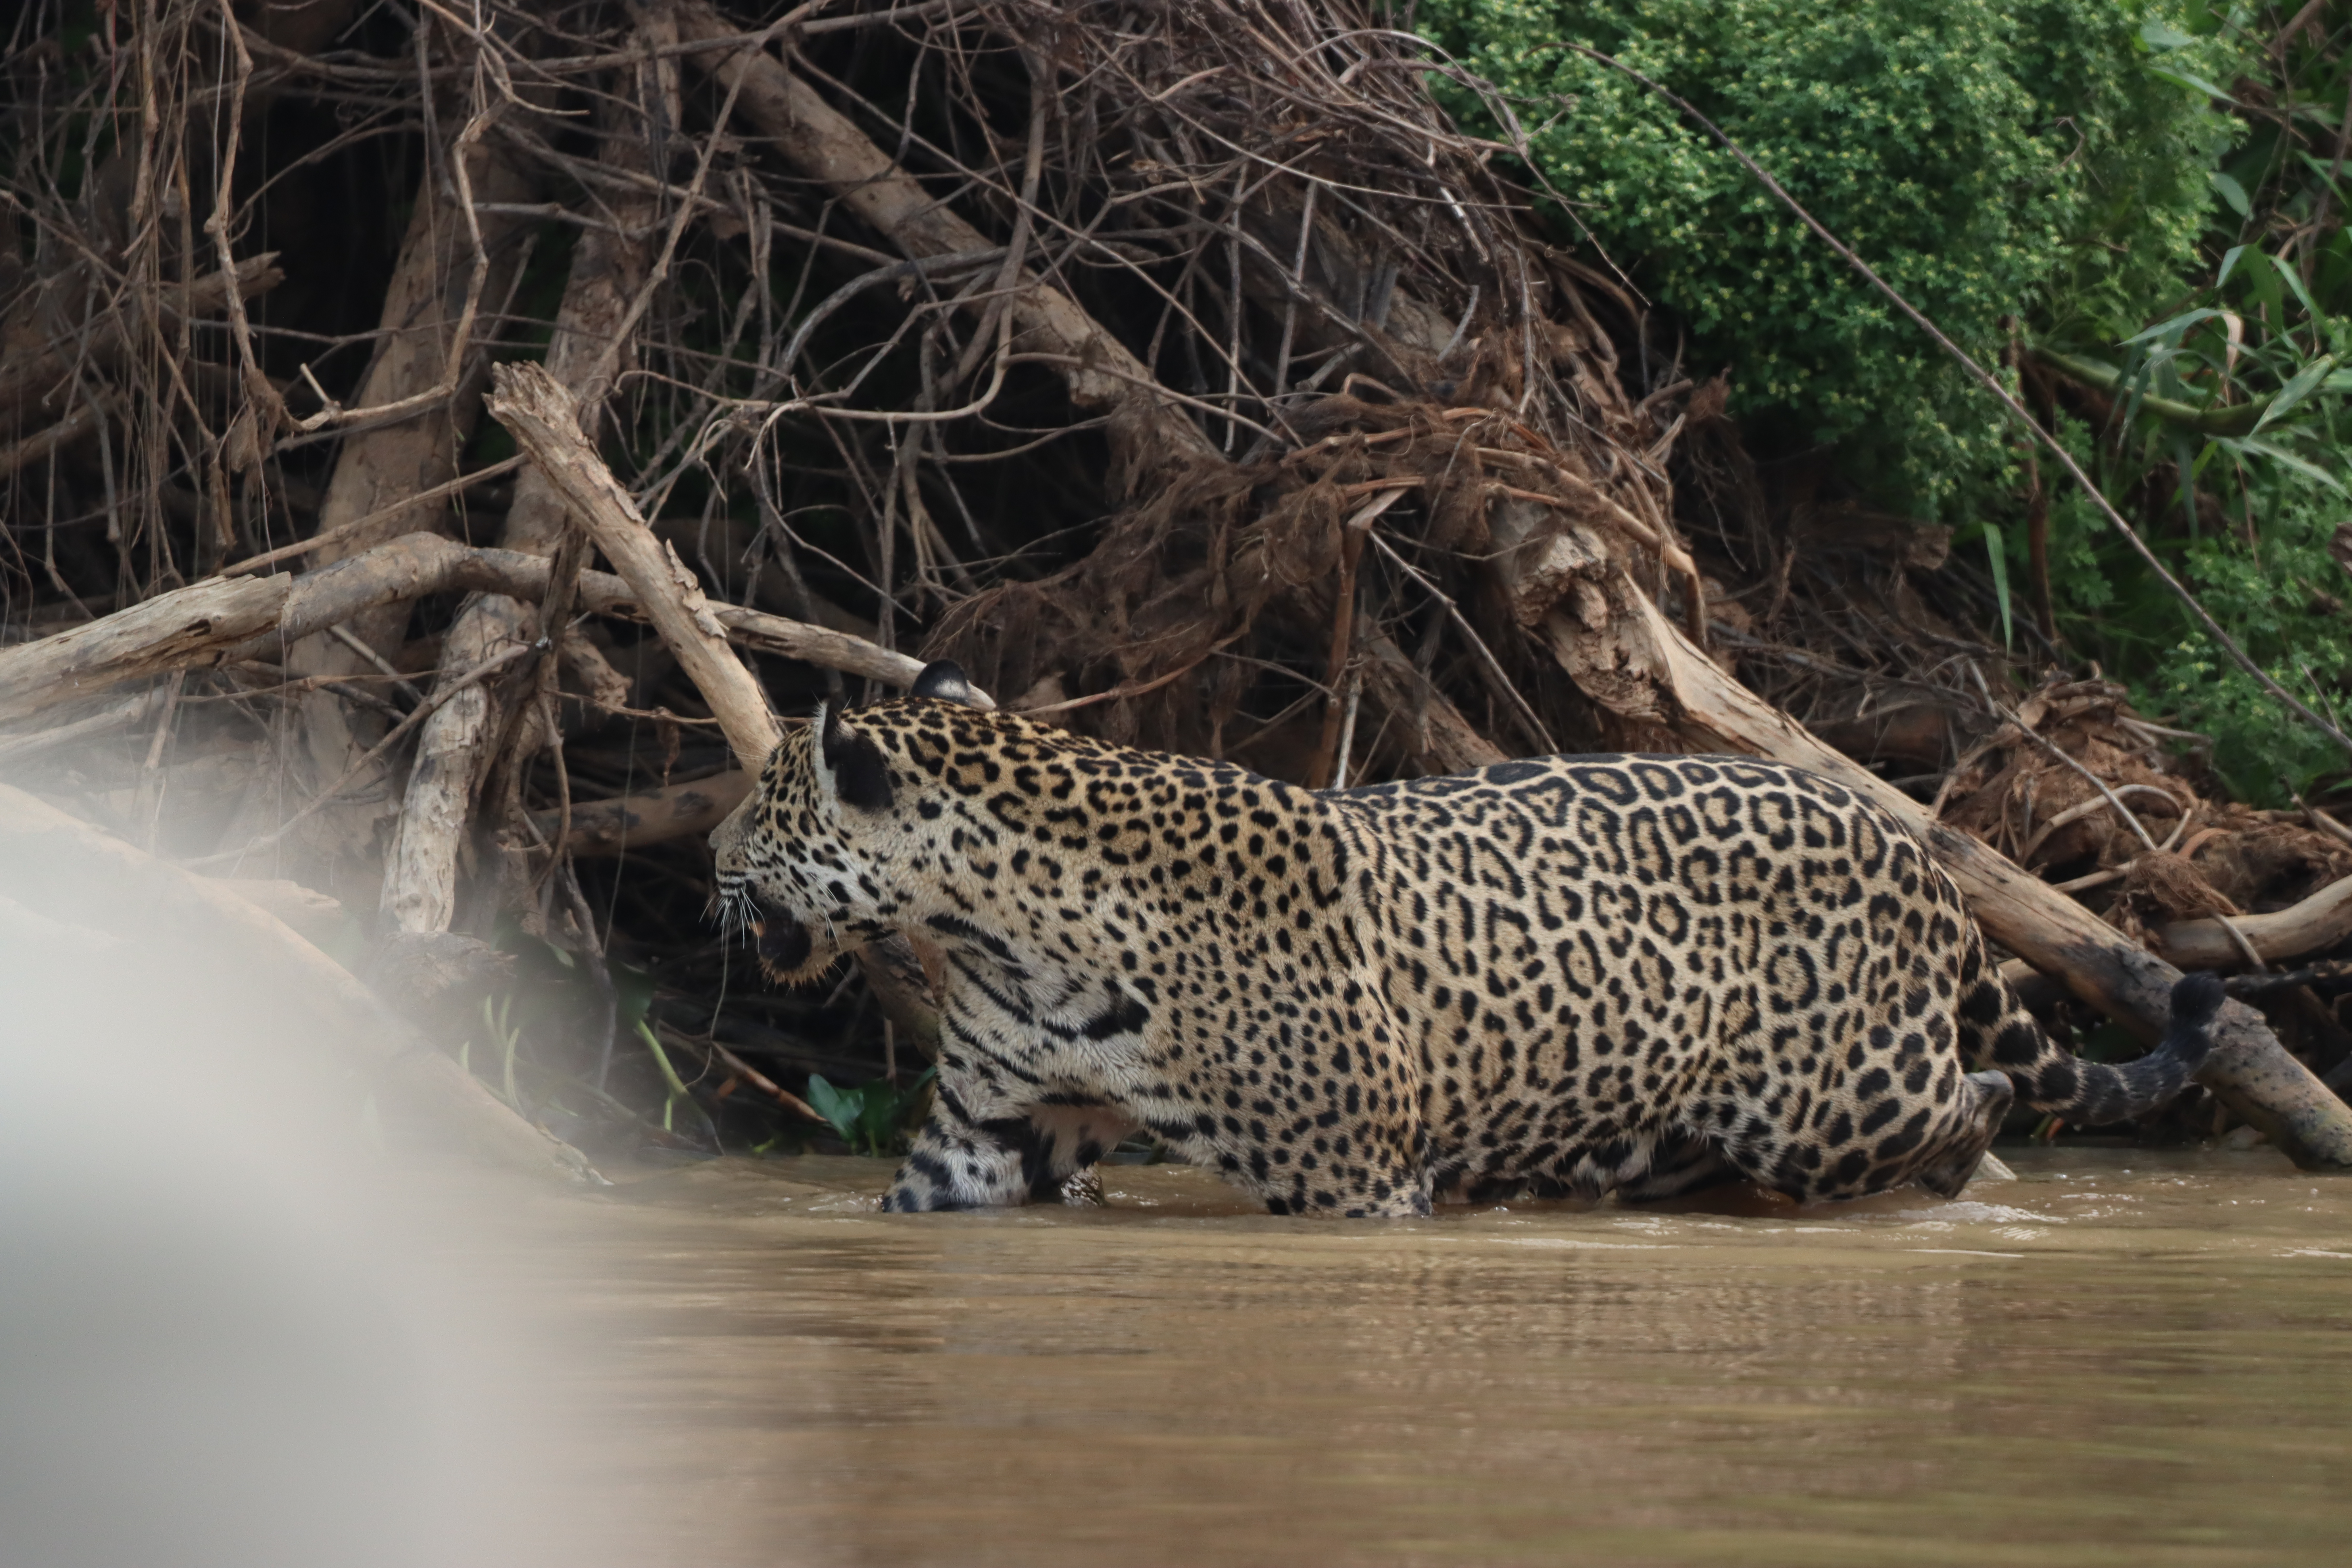
Jaguar: Medrosa